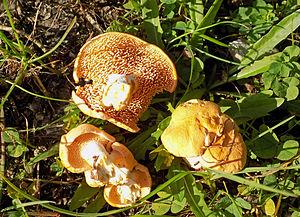
Hydnum rufescens (pied-de-mouton) photographié en forêt de Longeville-lès-Saint-Avold, septembre 2014.
Hydnum repandum, le Pied-de-mouton, encore appelé Hydne sinué, est une espèce de champignons basidiomycètes comestibles de la famille des Hydnaceae.